Midland Bank

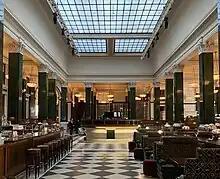
Midland Bank's head office banking hall at 27 Poultry, built in the late 1920s

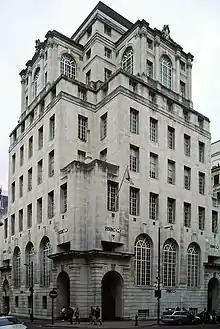
The Lutyens-designed 100 King Street, Manchester

Midland Bank was founded by Charles Geach, its first manager in Union Street, Birmingham, England, in August 1836. Geach had formerly worked at the Bank of England; he secured the business support and capital backing of leading merchants and manufacturers in Birmingham.